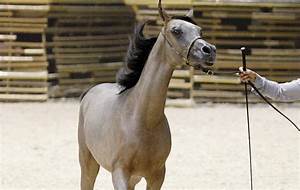
Label: horse